Arnaq

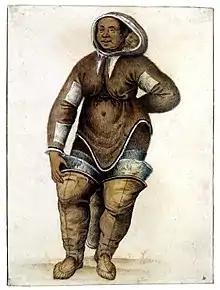
Arnaq and her baby Nutaaq in a picture by John White

Arnaq or Egnock (died November 1577) was the name given by the English to an Inuk woman from what is now Baffin Island, Nunavut, who was taken hostage by Sir Martin Frobisher on his second journey to find the Northwest Passage. She, her infant son (named by the English as Nutaaq) and an Inuk man named as Kalicho were among the first Inuit and first indigenous people from North America to visit England and among the best documented of the Tudor period. They were brought back to the English port of Bristol at the end of September 1577 and died in November of the same year.